Water cure (torture)

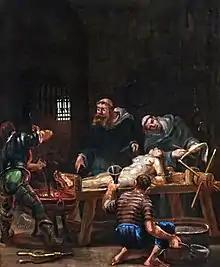
Marquise de Brinvilliers being tortured.

Water torture was used extensively and legally by the courts of France from the Middle Ages to the 17th and 18th centuries. It was known as being put to "the question", with the ordinary question involving the forcing of one gallon (eight pints or approximately 3.6 litres) of water into the stomach and the extraordinary question involving the forcing of two gallons (sixteen pints or approximately 7.3 litres).